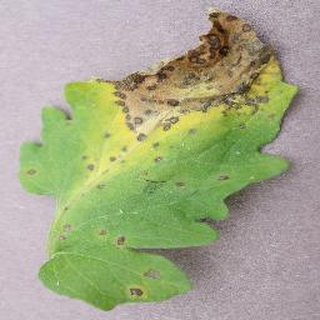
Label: tomato_septoria_leaf_spot